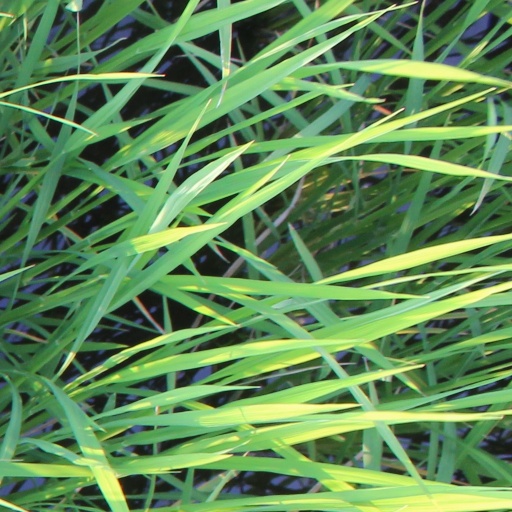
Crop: rice